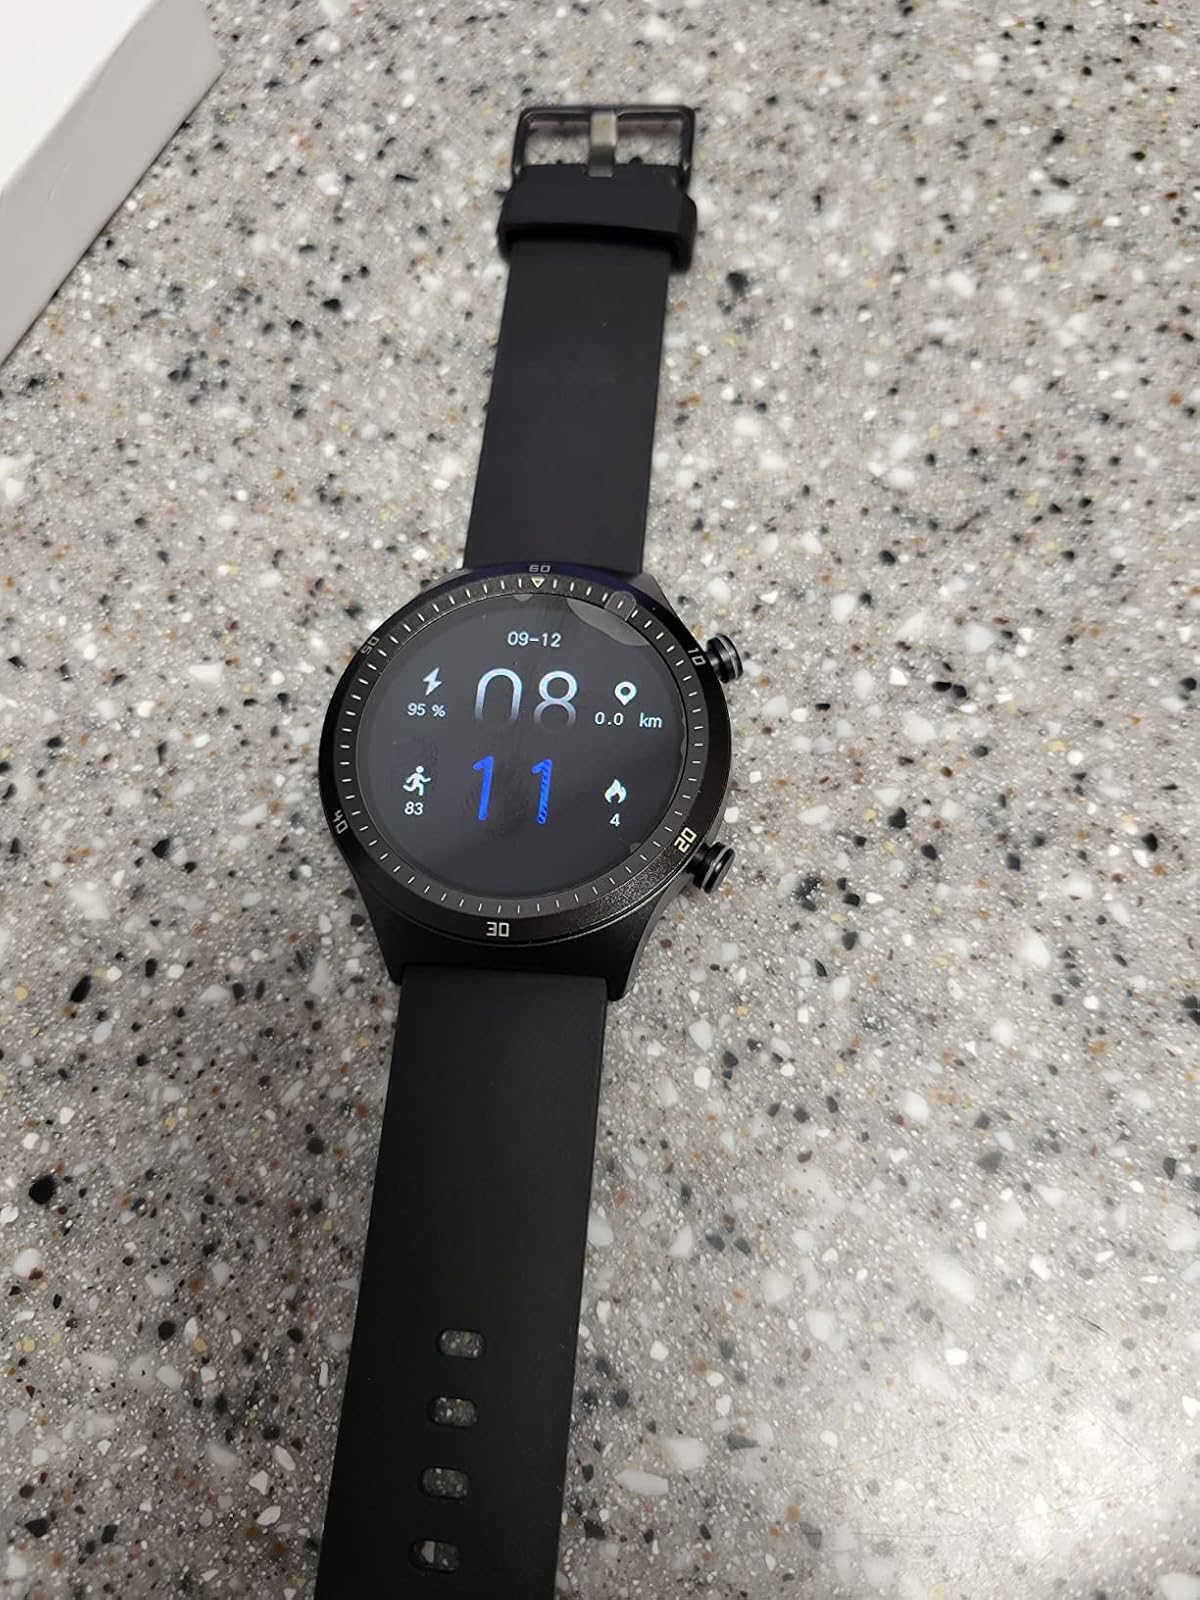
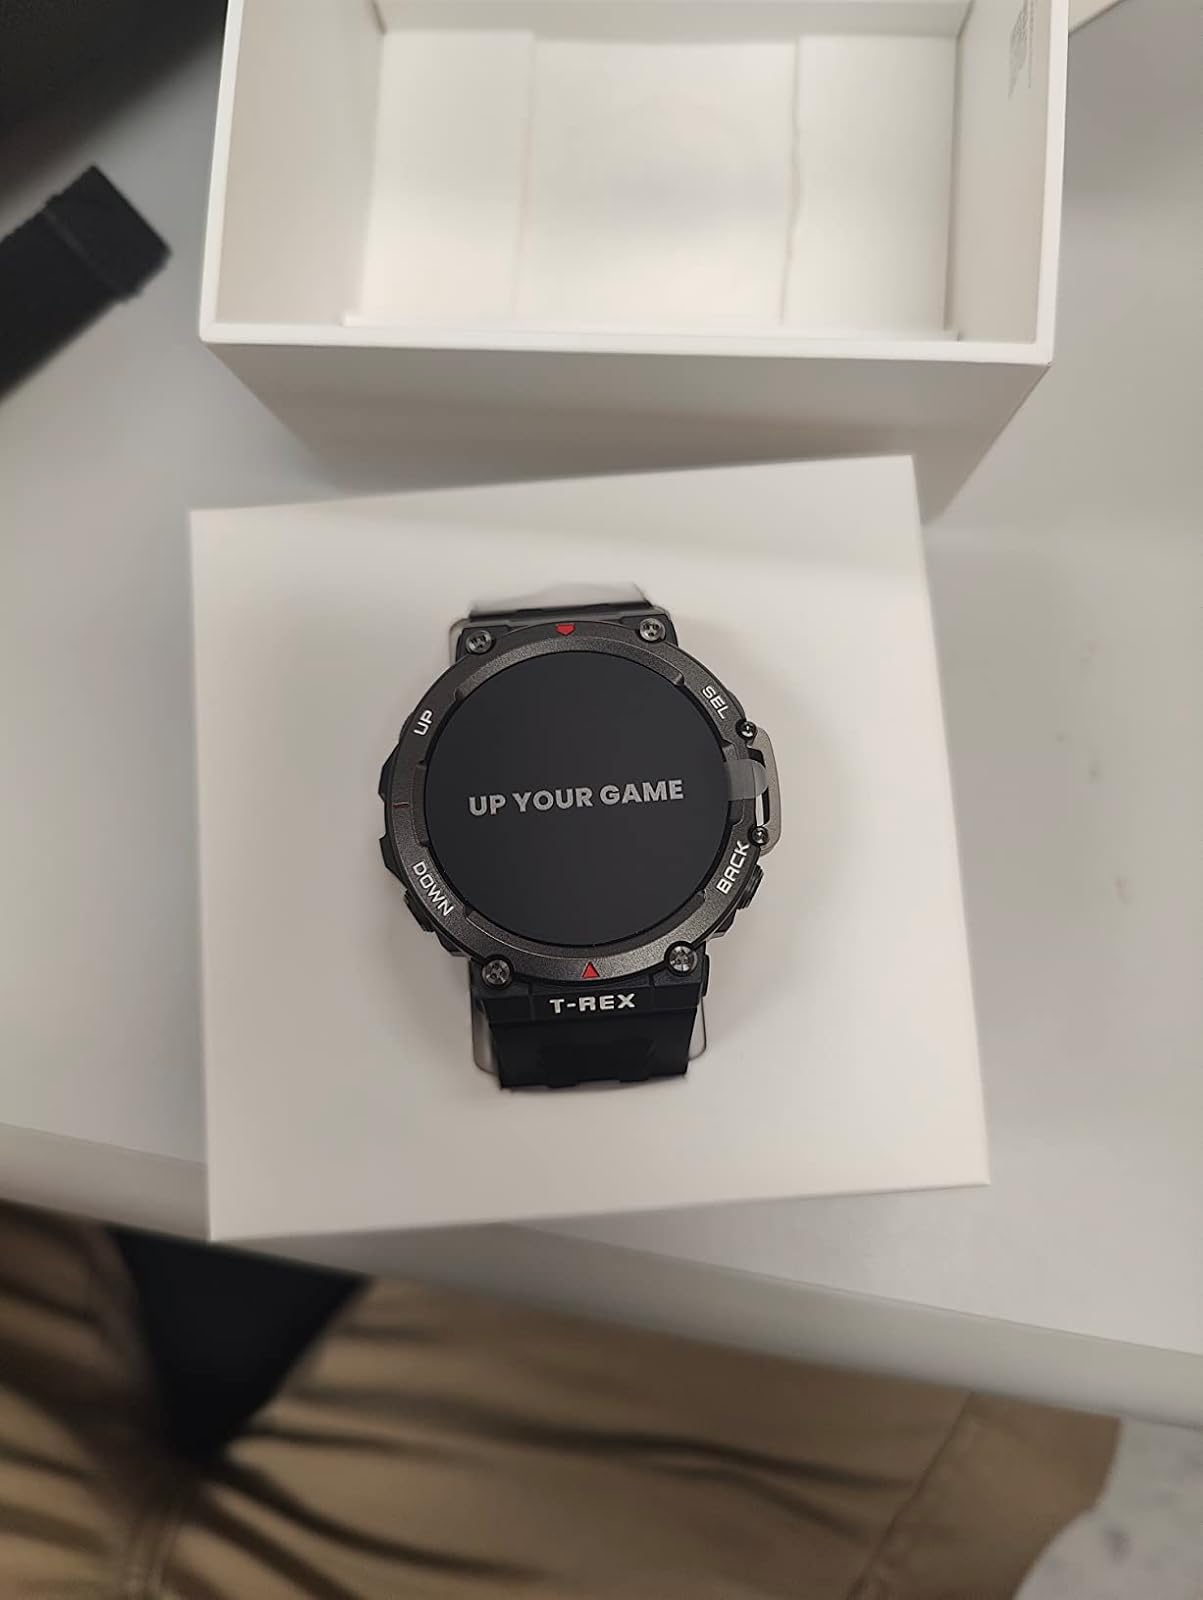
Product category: smartwatch
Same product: no